Jean-Luc Dompé

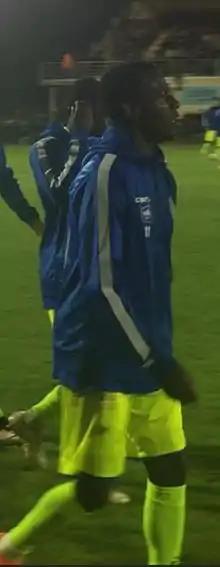
Dompé in 2018

In June 2018, he joined Gent by signing a two-year contract until June 2020. On 31 January 2020, he transferred to Zulte Waregem.